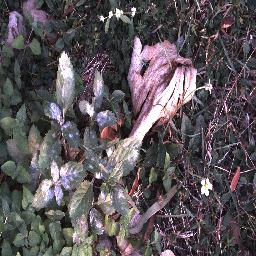
Label: snake_weed